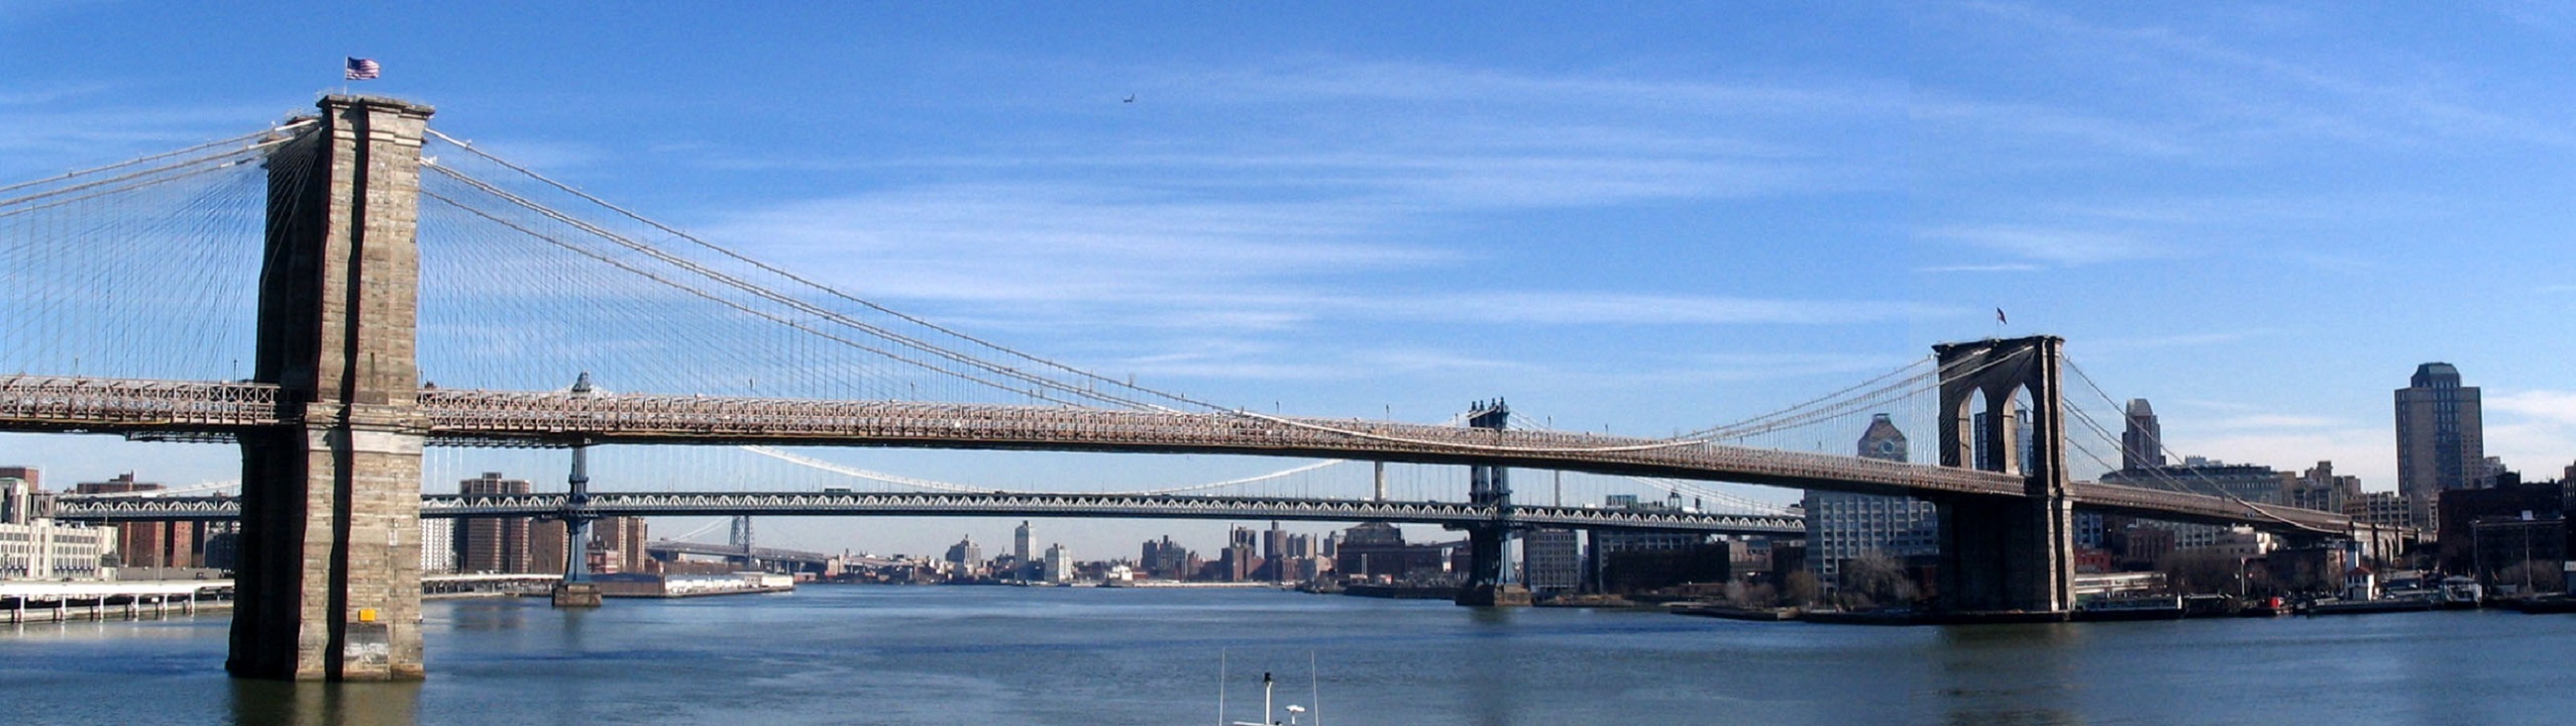
water, dock, architecture, bridge, skyline, view, skyscraper, urban, pier, manhattan, new york city, cityscape, panorama, suspension bridge, transportation, brooklyn bridge, usa, landmark, suspension, business, east river, metropolis, cable stayed bridge, arch bridge, truss bridge, transporter bridge, cantilever bridge, nonbuilding structure, national landmark, cable stayed